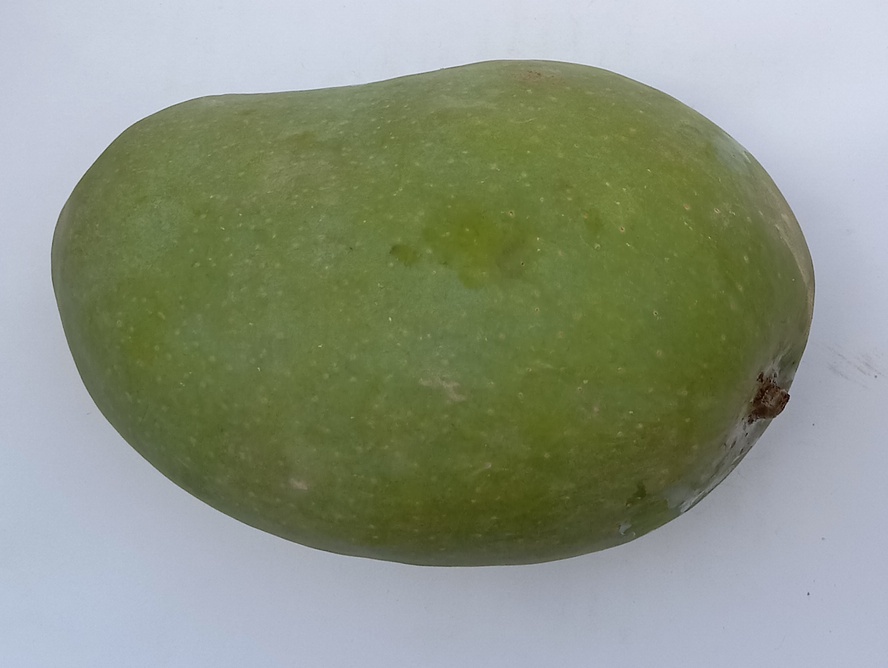
Mango variety: Fajri